James Powell and Sons

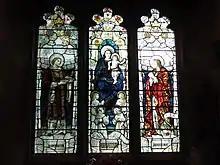
Nave window, St. Peter's Church, Cowfold, West Sussex

In the years between World War I and World War II, business and the financial situation were much improved. Glassware trended to the colourful and heavy, and optic moulding and wheel engraving played a major part in bringing the Art Deco style to the middle and upper classes.